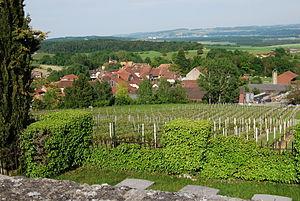
Valeyres-sous-Rances est une commune suisse du canton de Vaud, située dans le district du Jura-Nord vaudois.